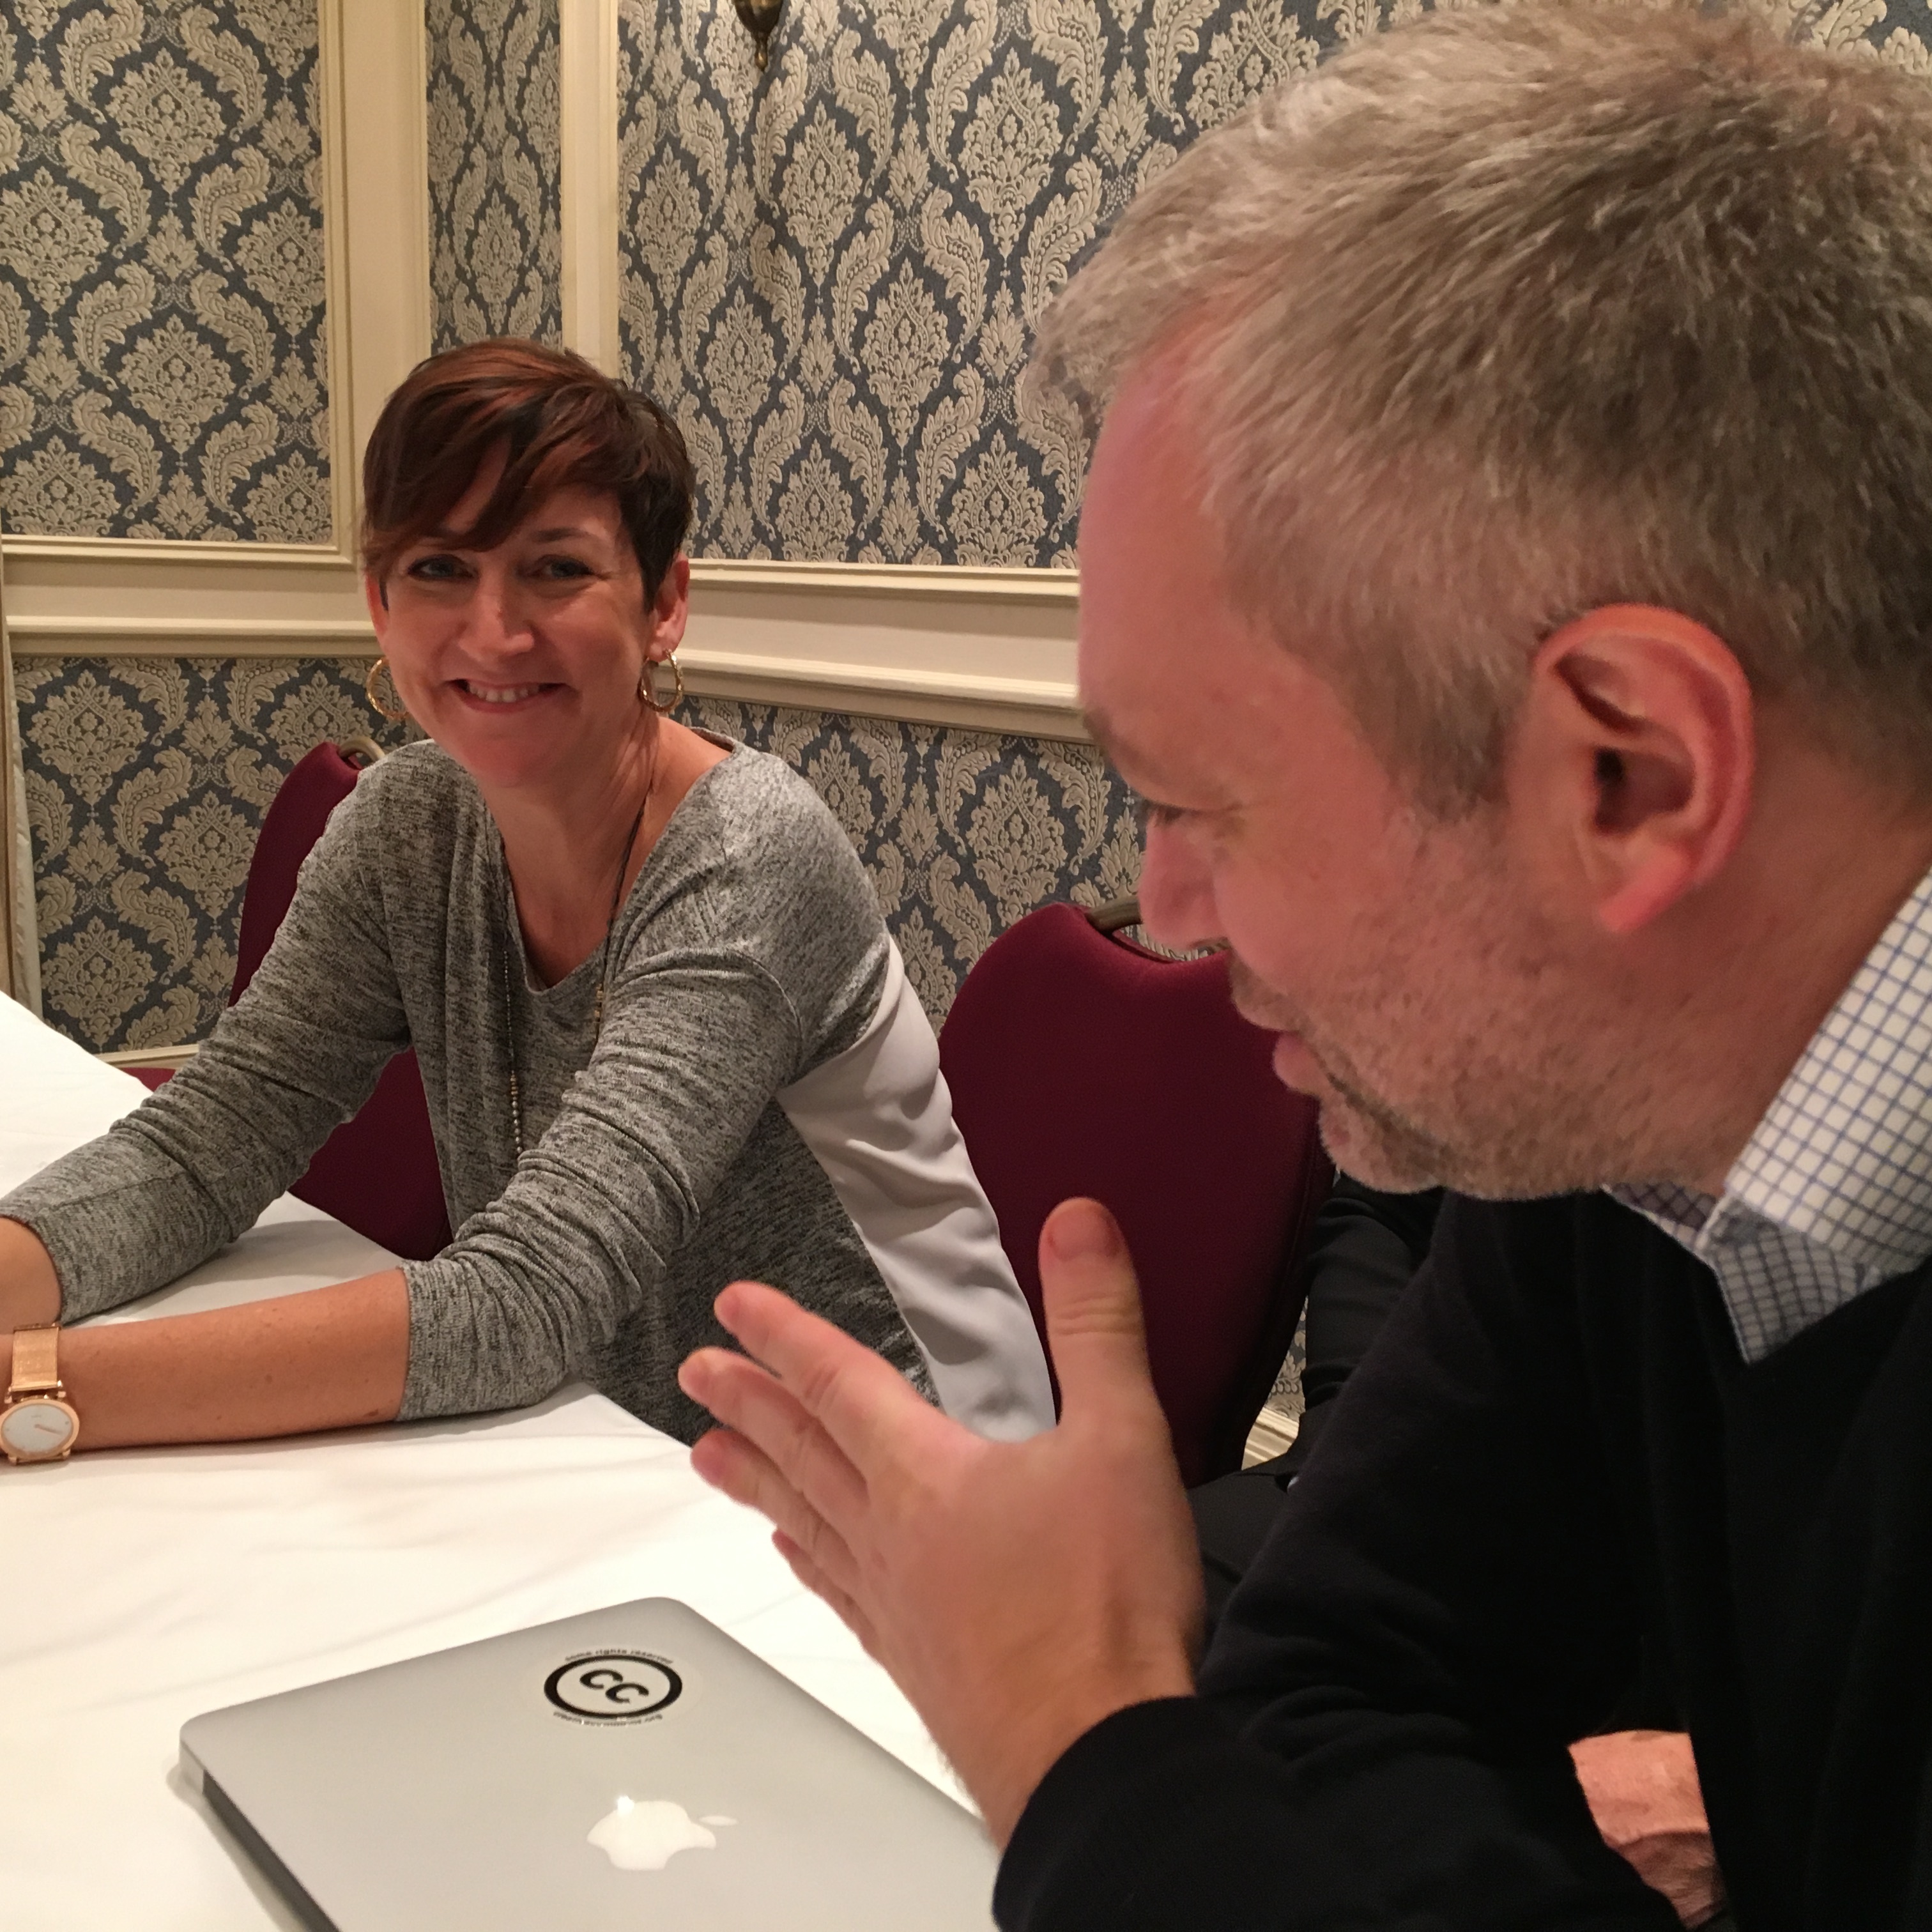
person, conversation, opened15